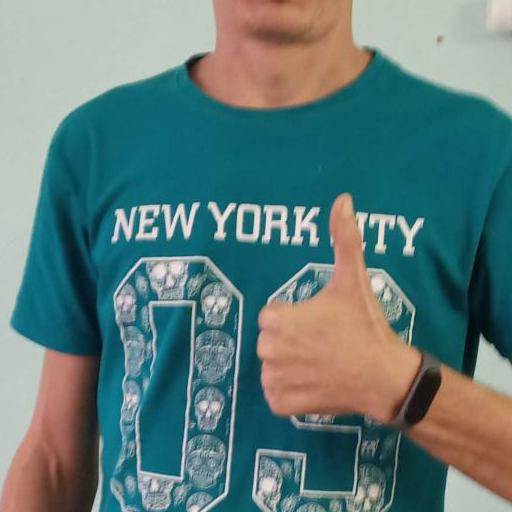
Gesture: like